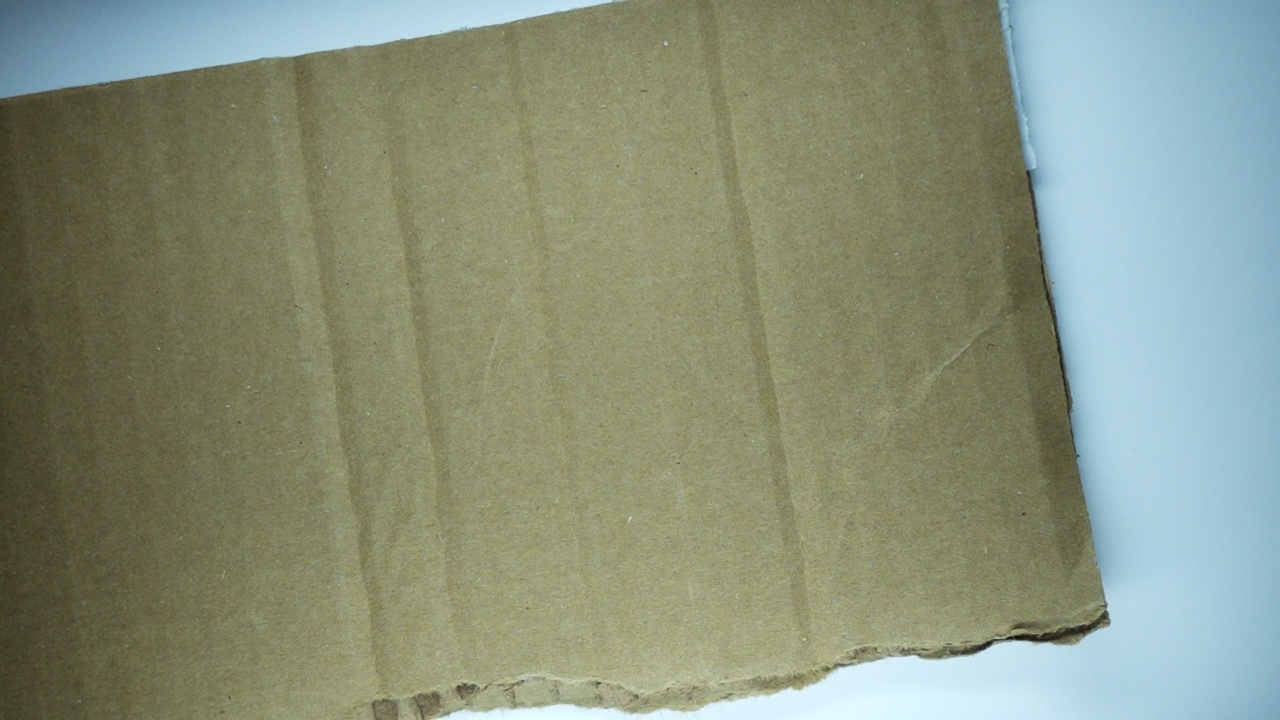
Label: recycle